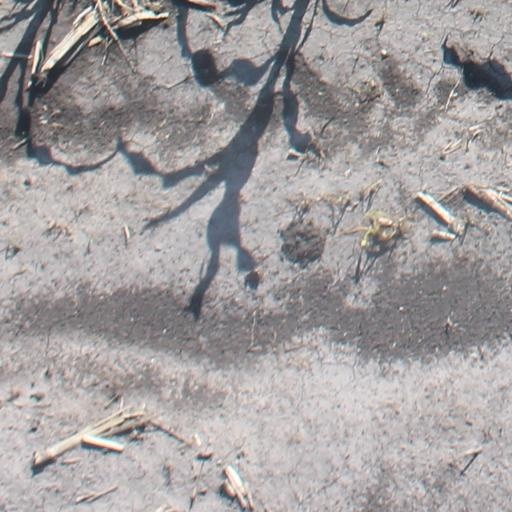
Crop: maize; corn